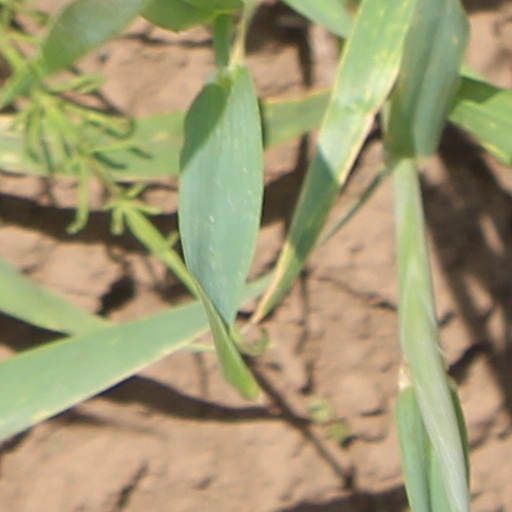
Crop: wheat